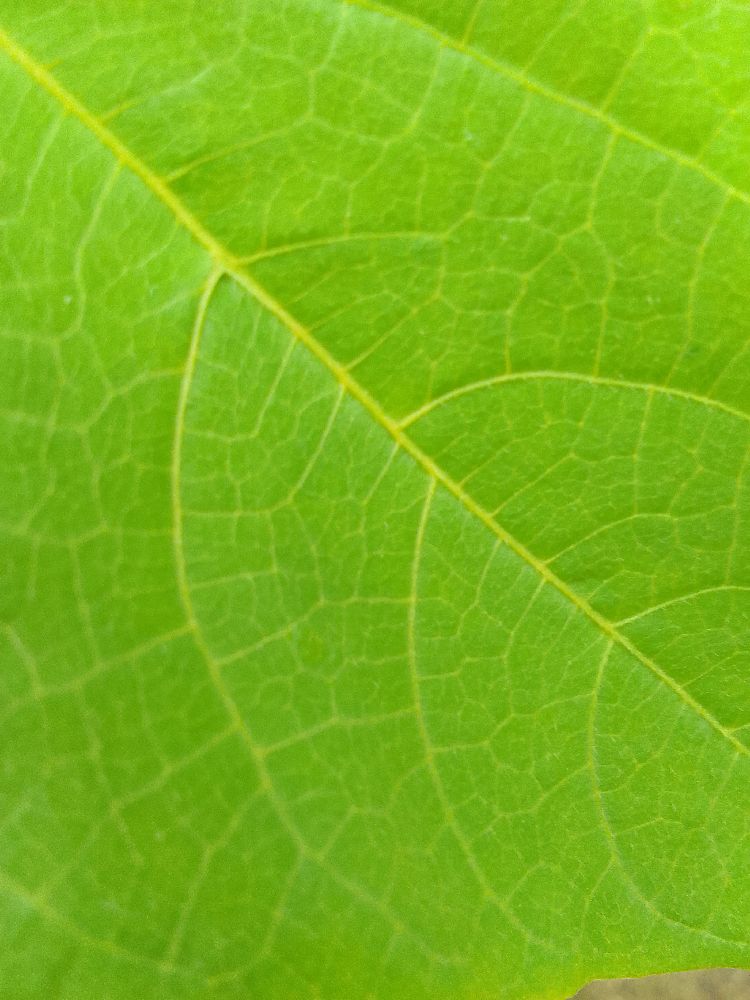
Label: healthy